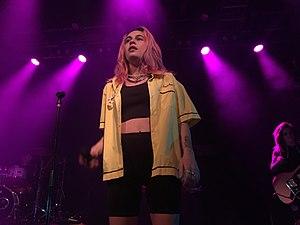
Beatrice Annika « Bea » Miller est une auteure-compositrice-interprète et actrice américaine.